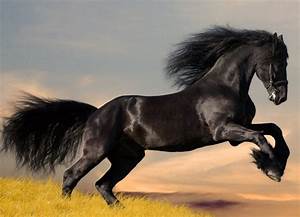
Label: cavallo